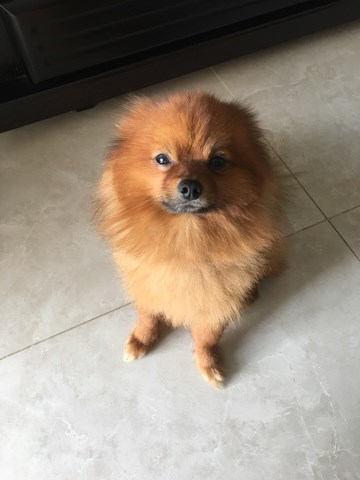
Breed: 1936-n000005-Pomeranian